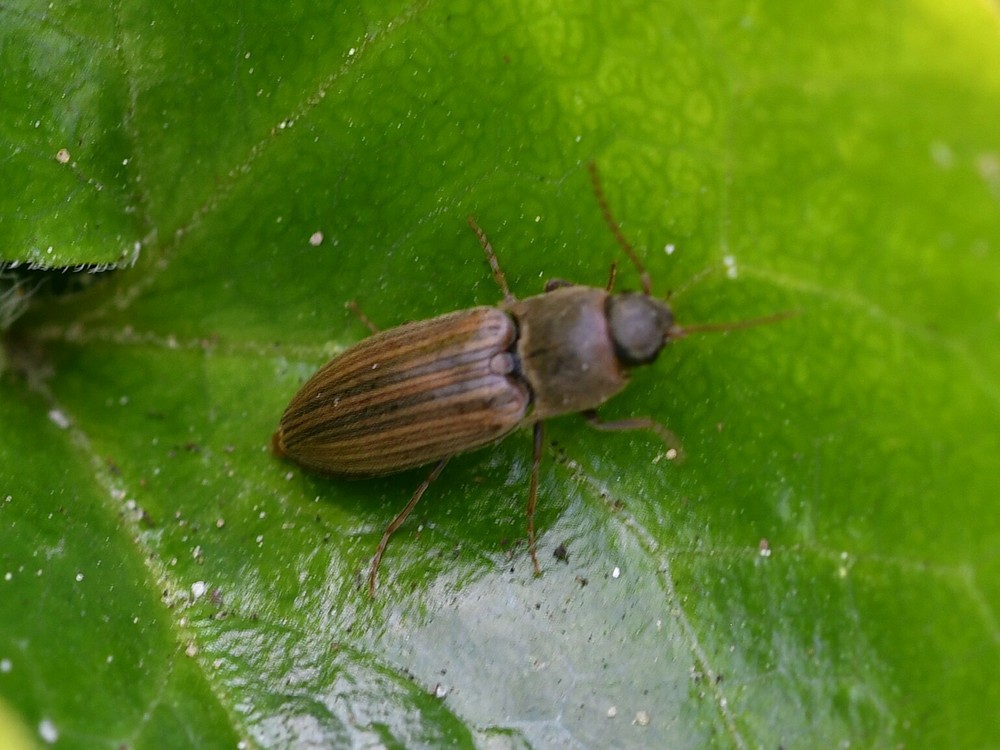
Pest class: clickbeetles_wireworms